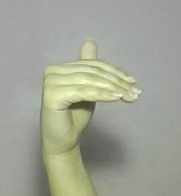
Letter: khaa